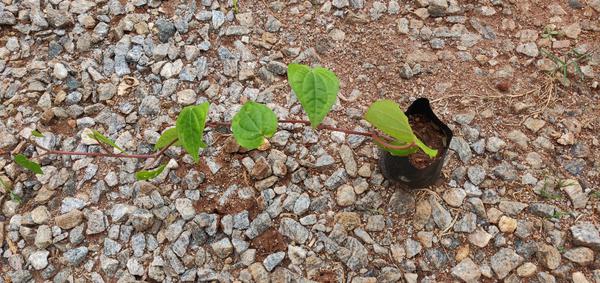
Plant: Betel